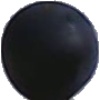
Label: blue_grape